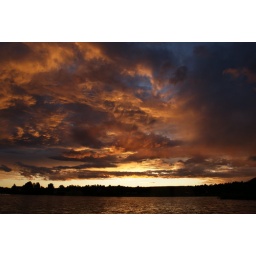
~ heavenly flying angels in the sky ~